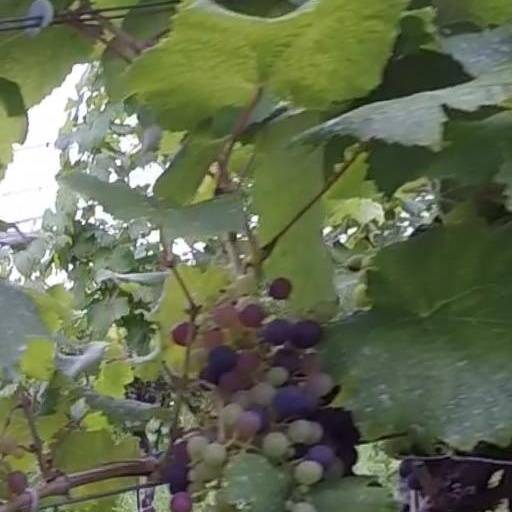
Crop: grape